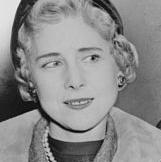
Age: 55